Frank A. Dwinell

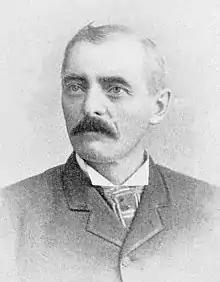

Frank A. Dwinell (May 23, 1848 – December 3, 1928) was a Vermont businessman and politician who served as President of the Vermont State Senate.